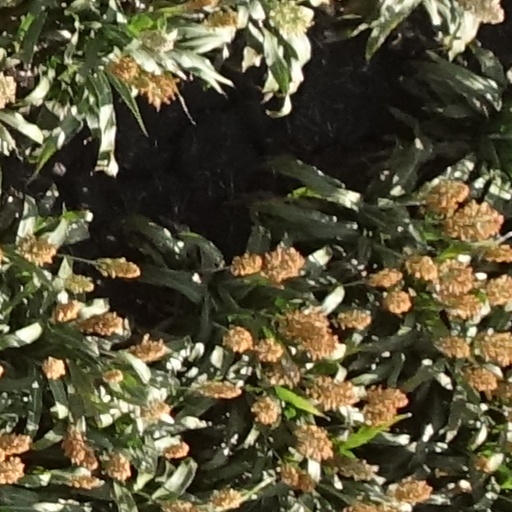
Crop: sorghum